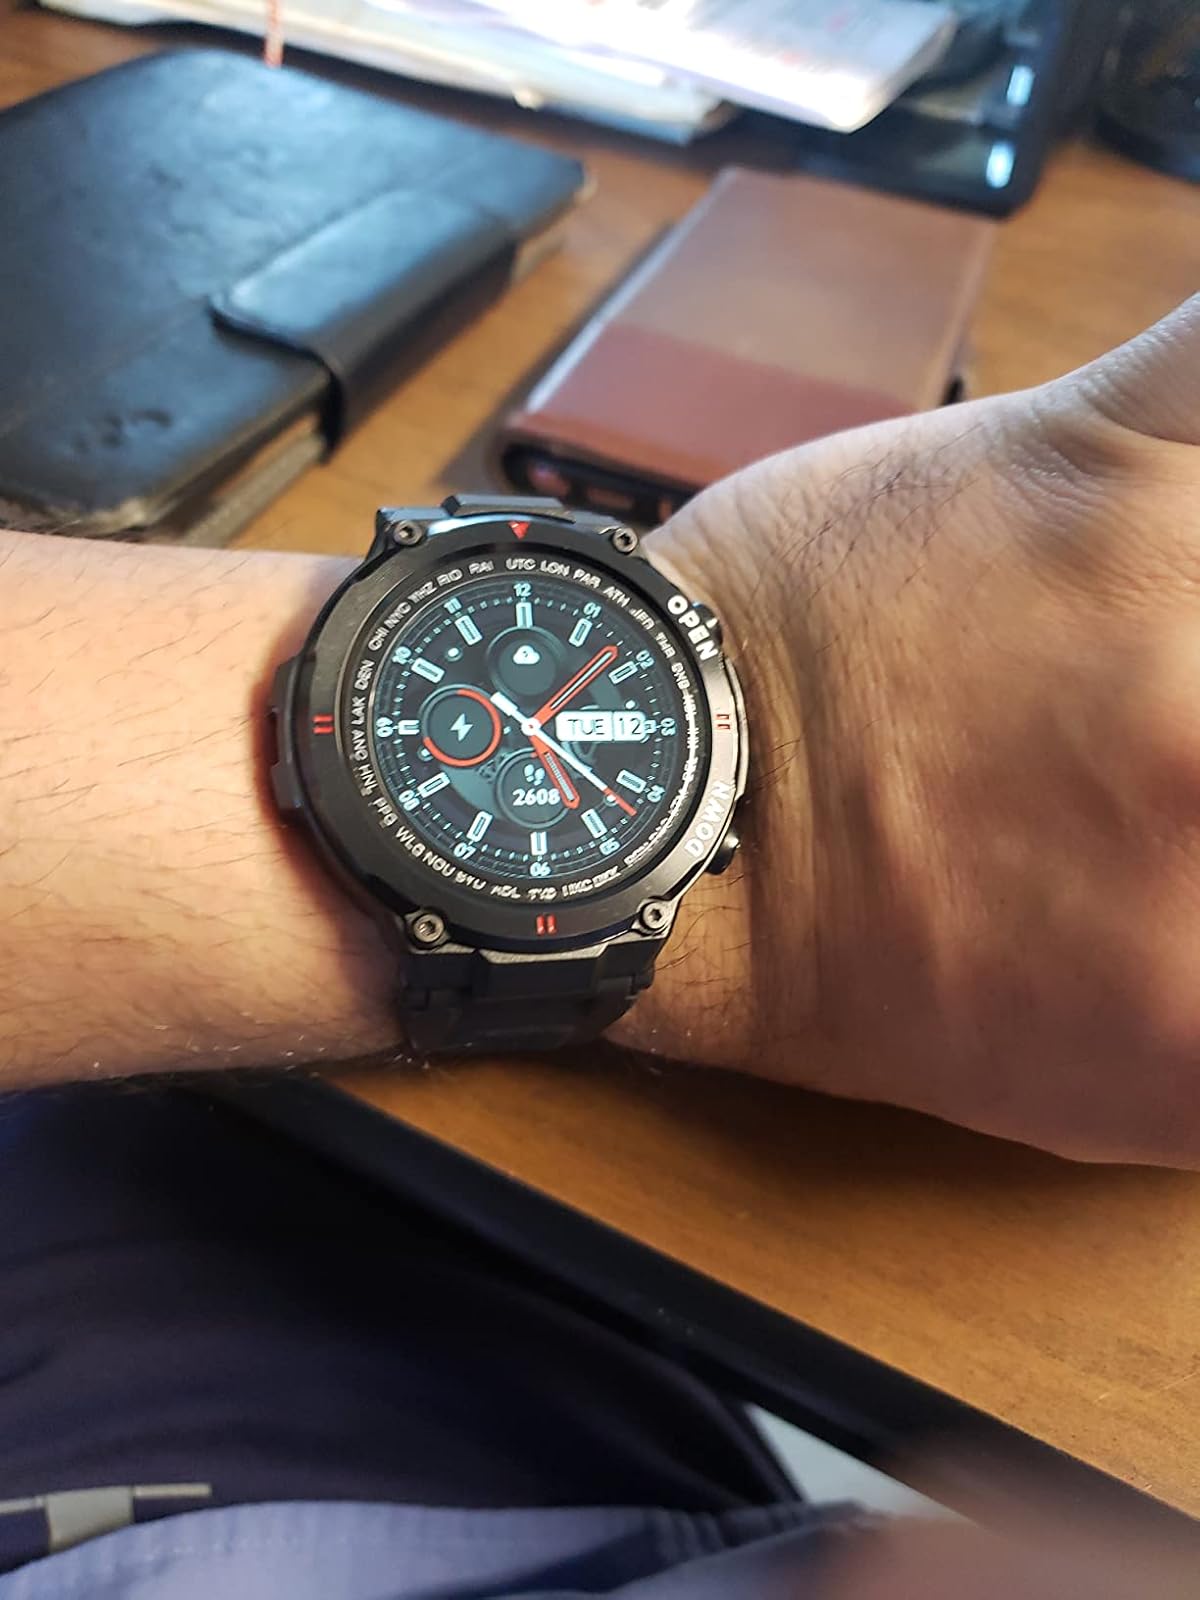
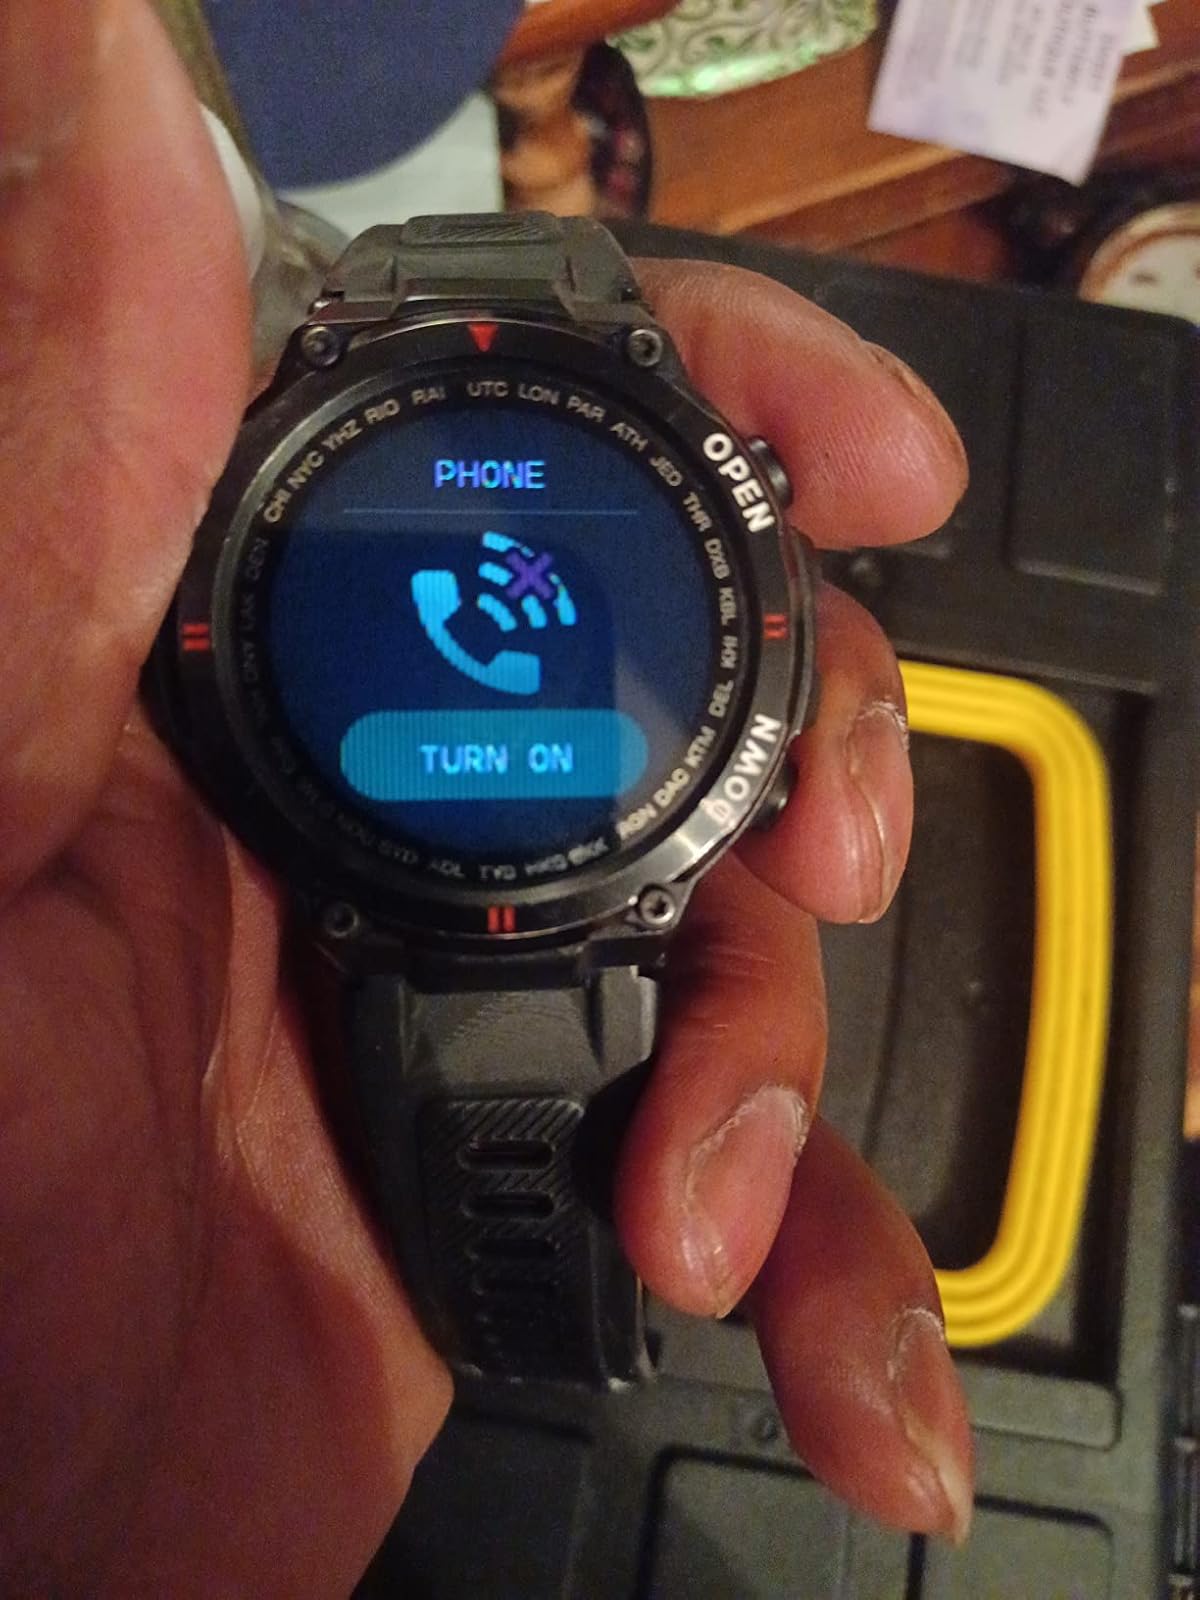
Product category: smartwatch
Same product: yes